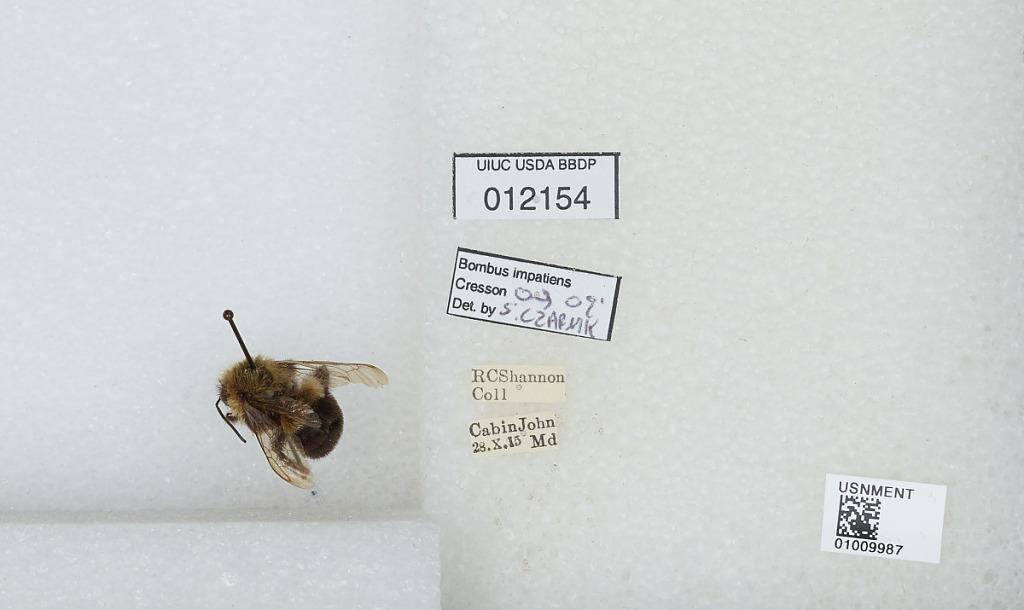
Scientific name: Bombus (Pyrobombus) impatiens Cresson
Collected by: R. Shannon
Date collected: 1915-10-28
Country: United States
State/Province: Maryland
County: Montgomery
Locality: Cabin John
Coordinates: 38.975, -77.1592
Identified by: Czarnik, S.